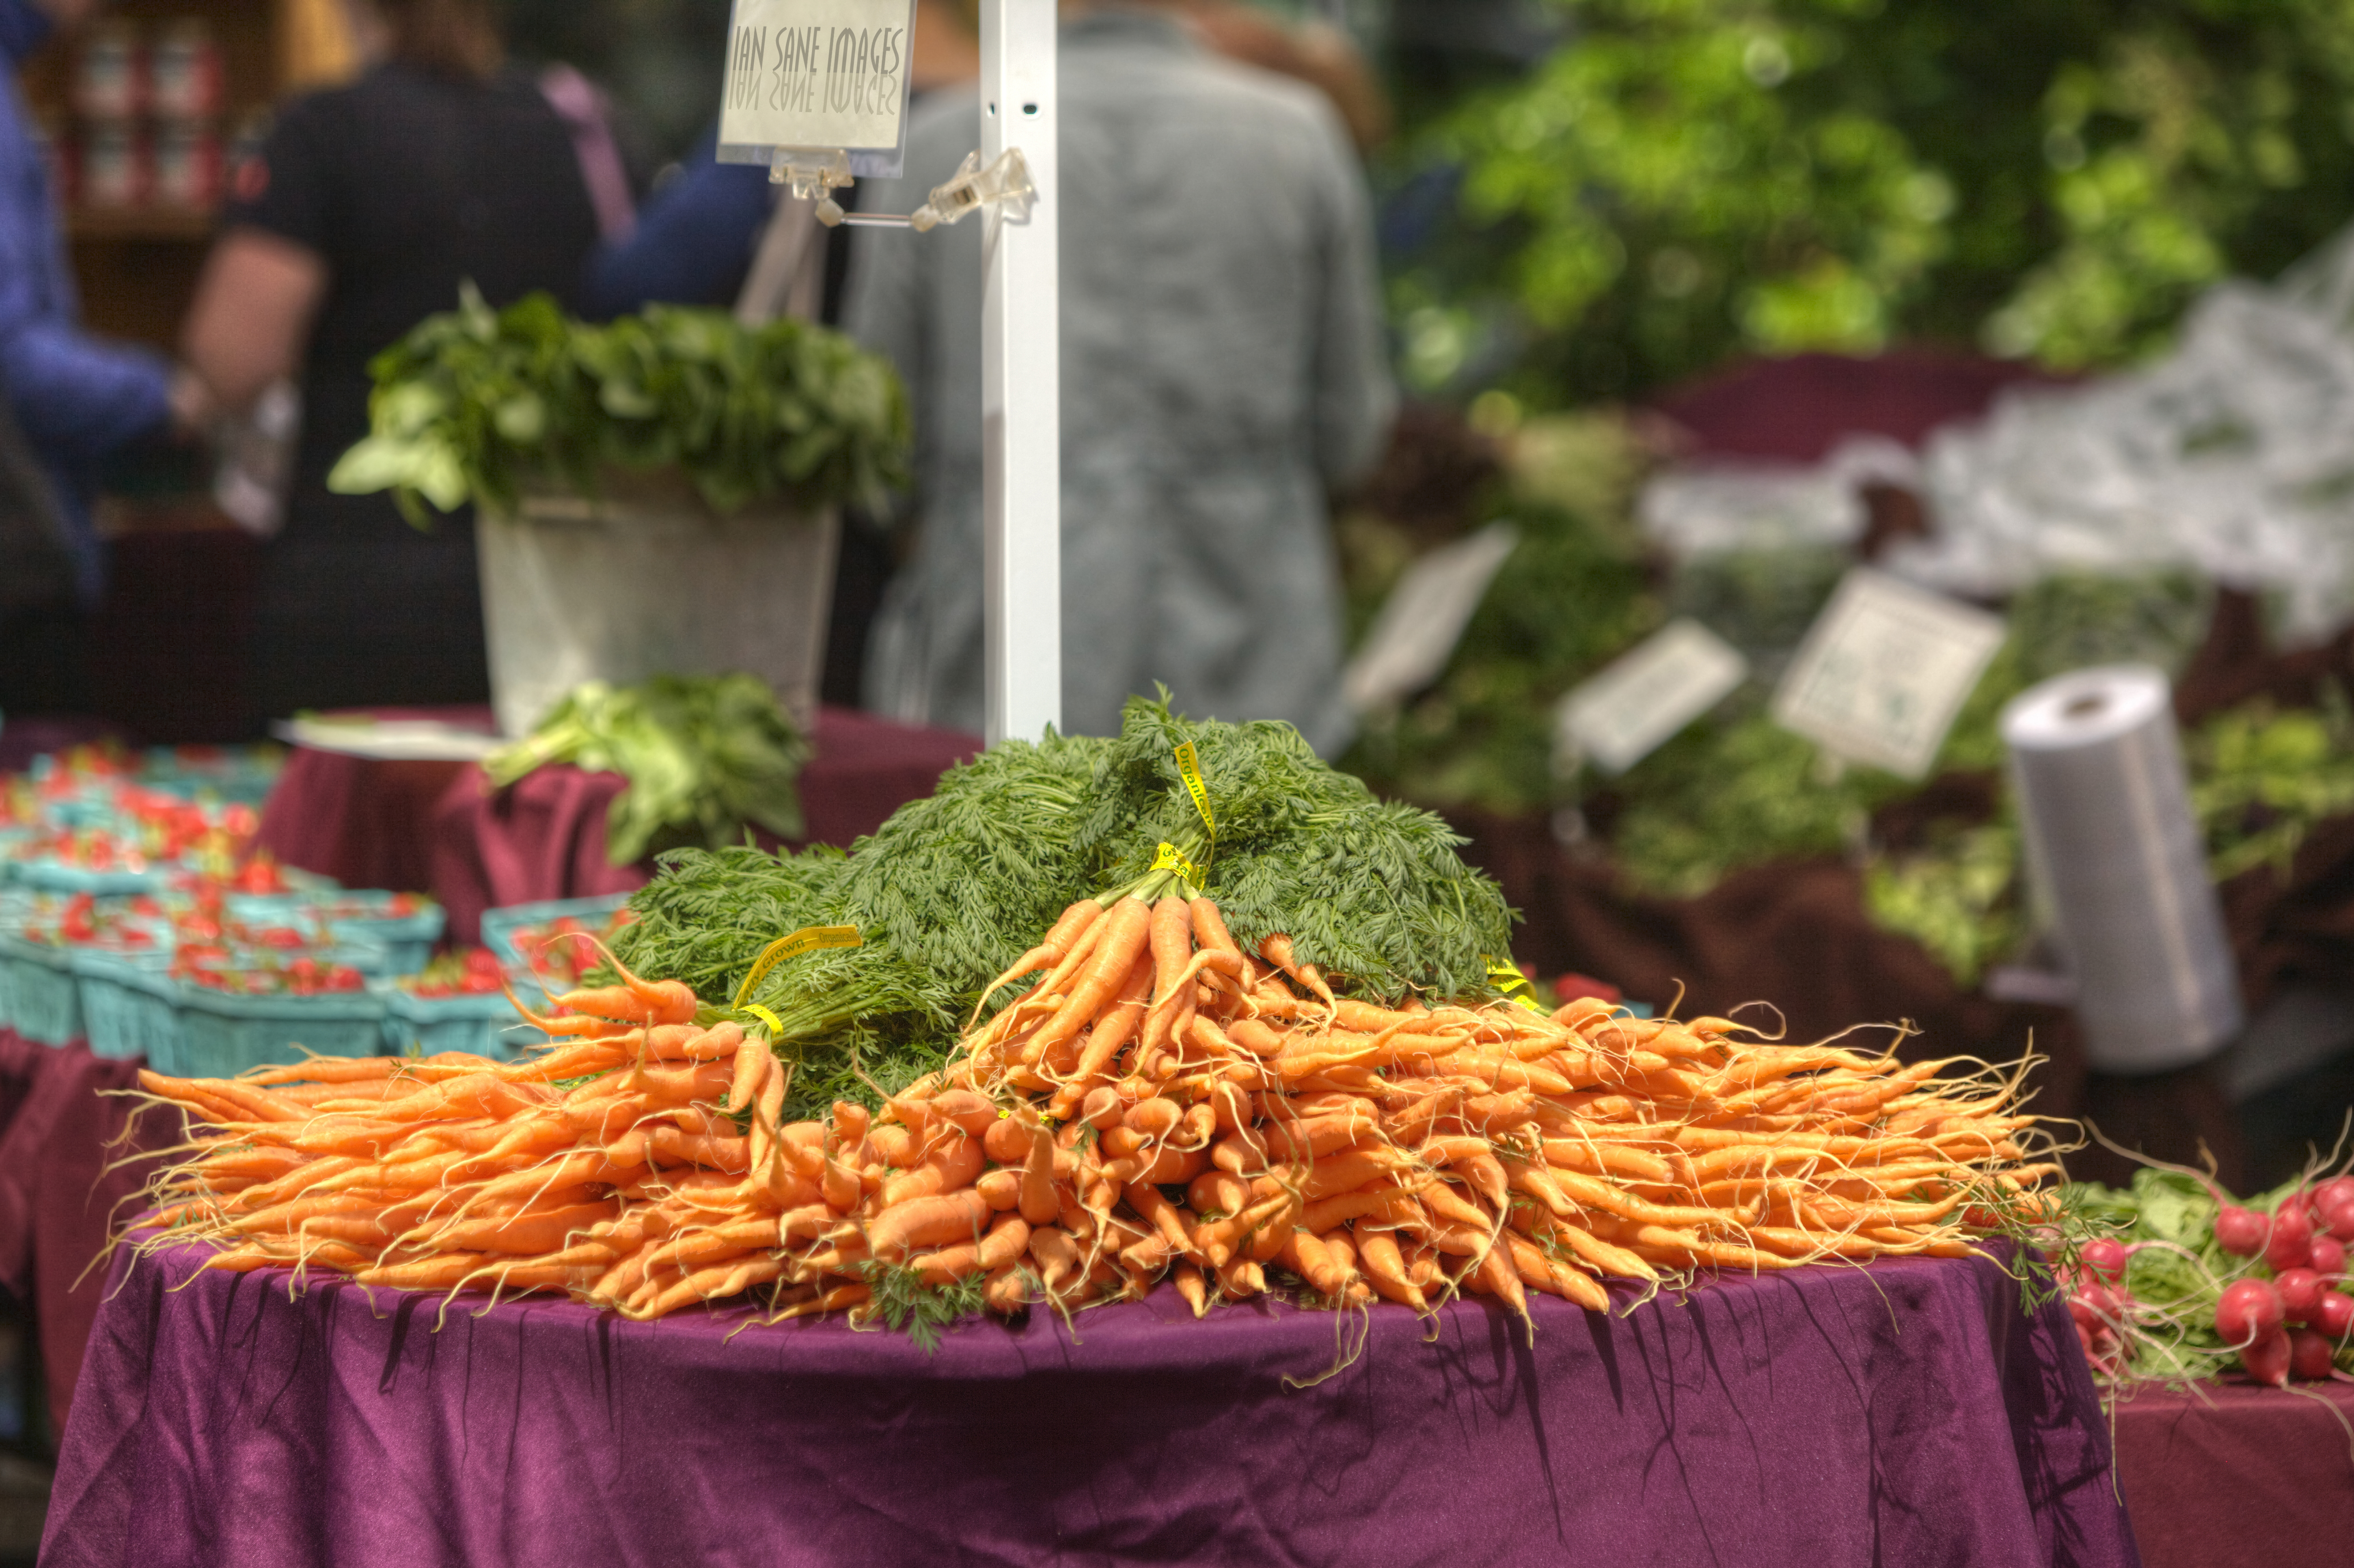
camera, flower, city, meal, food, vendor, lens, produce, canon, market, two, public space, eos, is, vegetables, university, mark, ii, 5d, state, campus, images, usm, strawberries, f28l, floristry, oregon, portland, ian, radishes, carrots, farmers, sane, ef70200mm, veggietables, human settlement